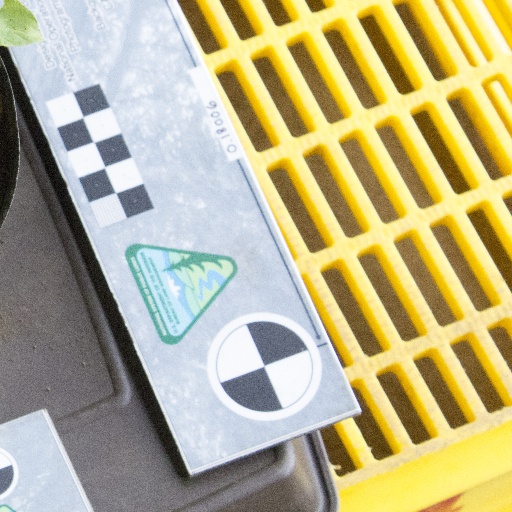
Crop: soybean